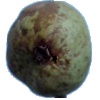
Label: pear_stone